Canzoniere Grecanico Salentino

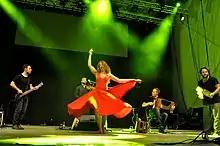
Canzoniere Grecanico Salentino performing 2015 at the Horizonte music festival in Koblenz, Ehrenbreitstein Fortress

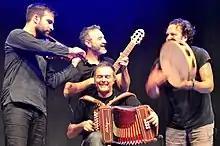
Canzoniere Grecanico Salentino performing 2015 at the Horizonte music festival in Koblenz, Ehrenbreitstein Fortress

Based in Lecce, the group performs concerts under the direction of fiddler and drummer Mauro Durante. Durante took over as bandleader from his father, Daniele Durante, in 2007. Previously, Durante was the musical assistant to Einaudi, Maestro Concertatore of the La Notte della Taranta festival.